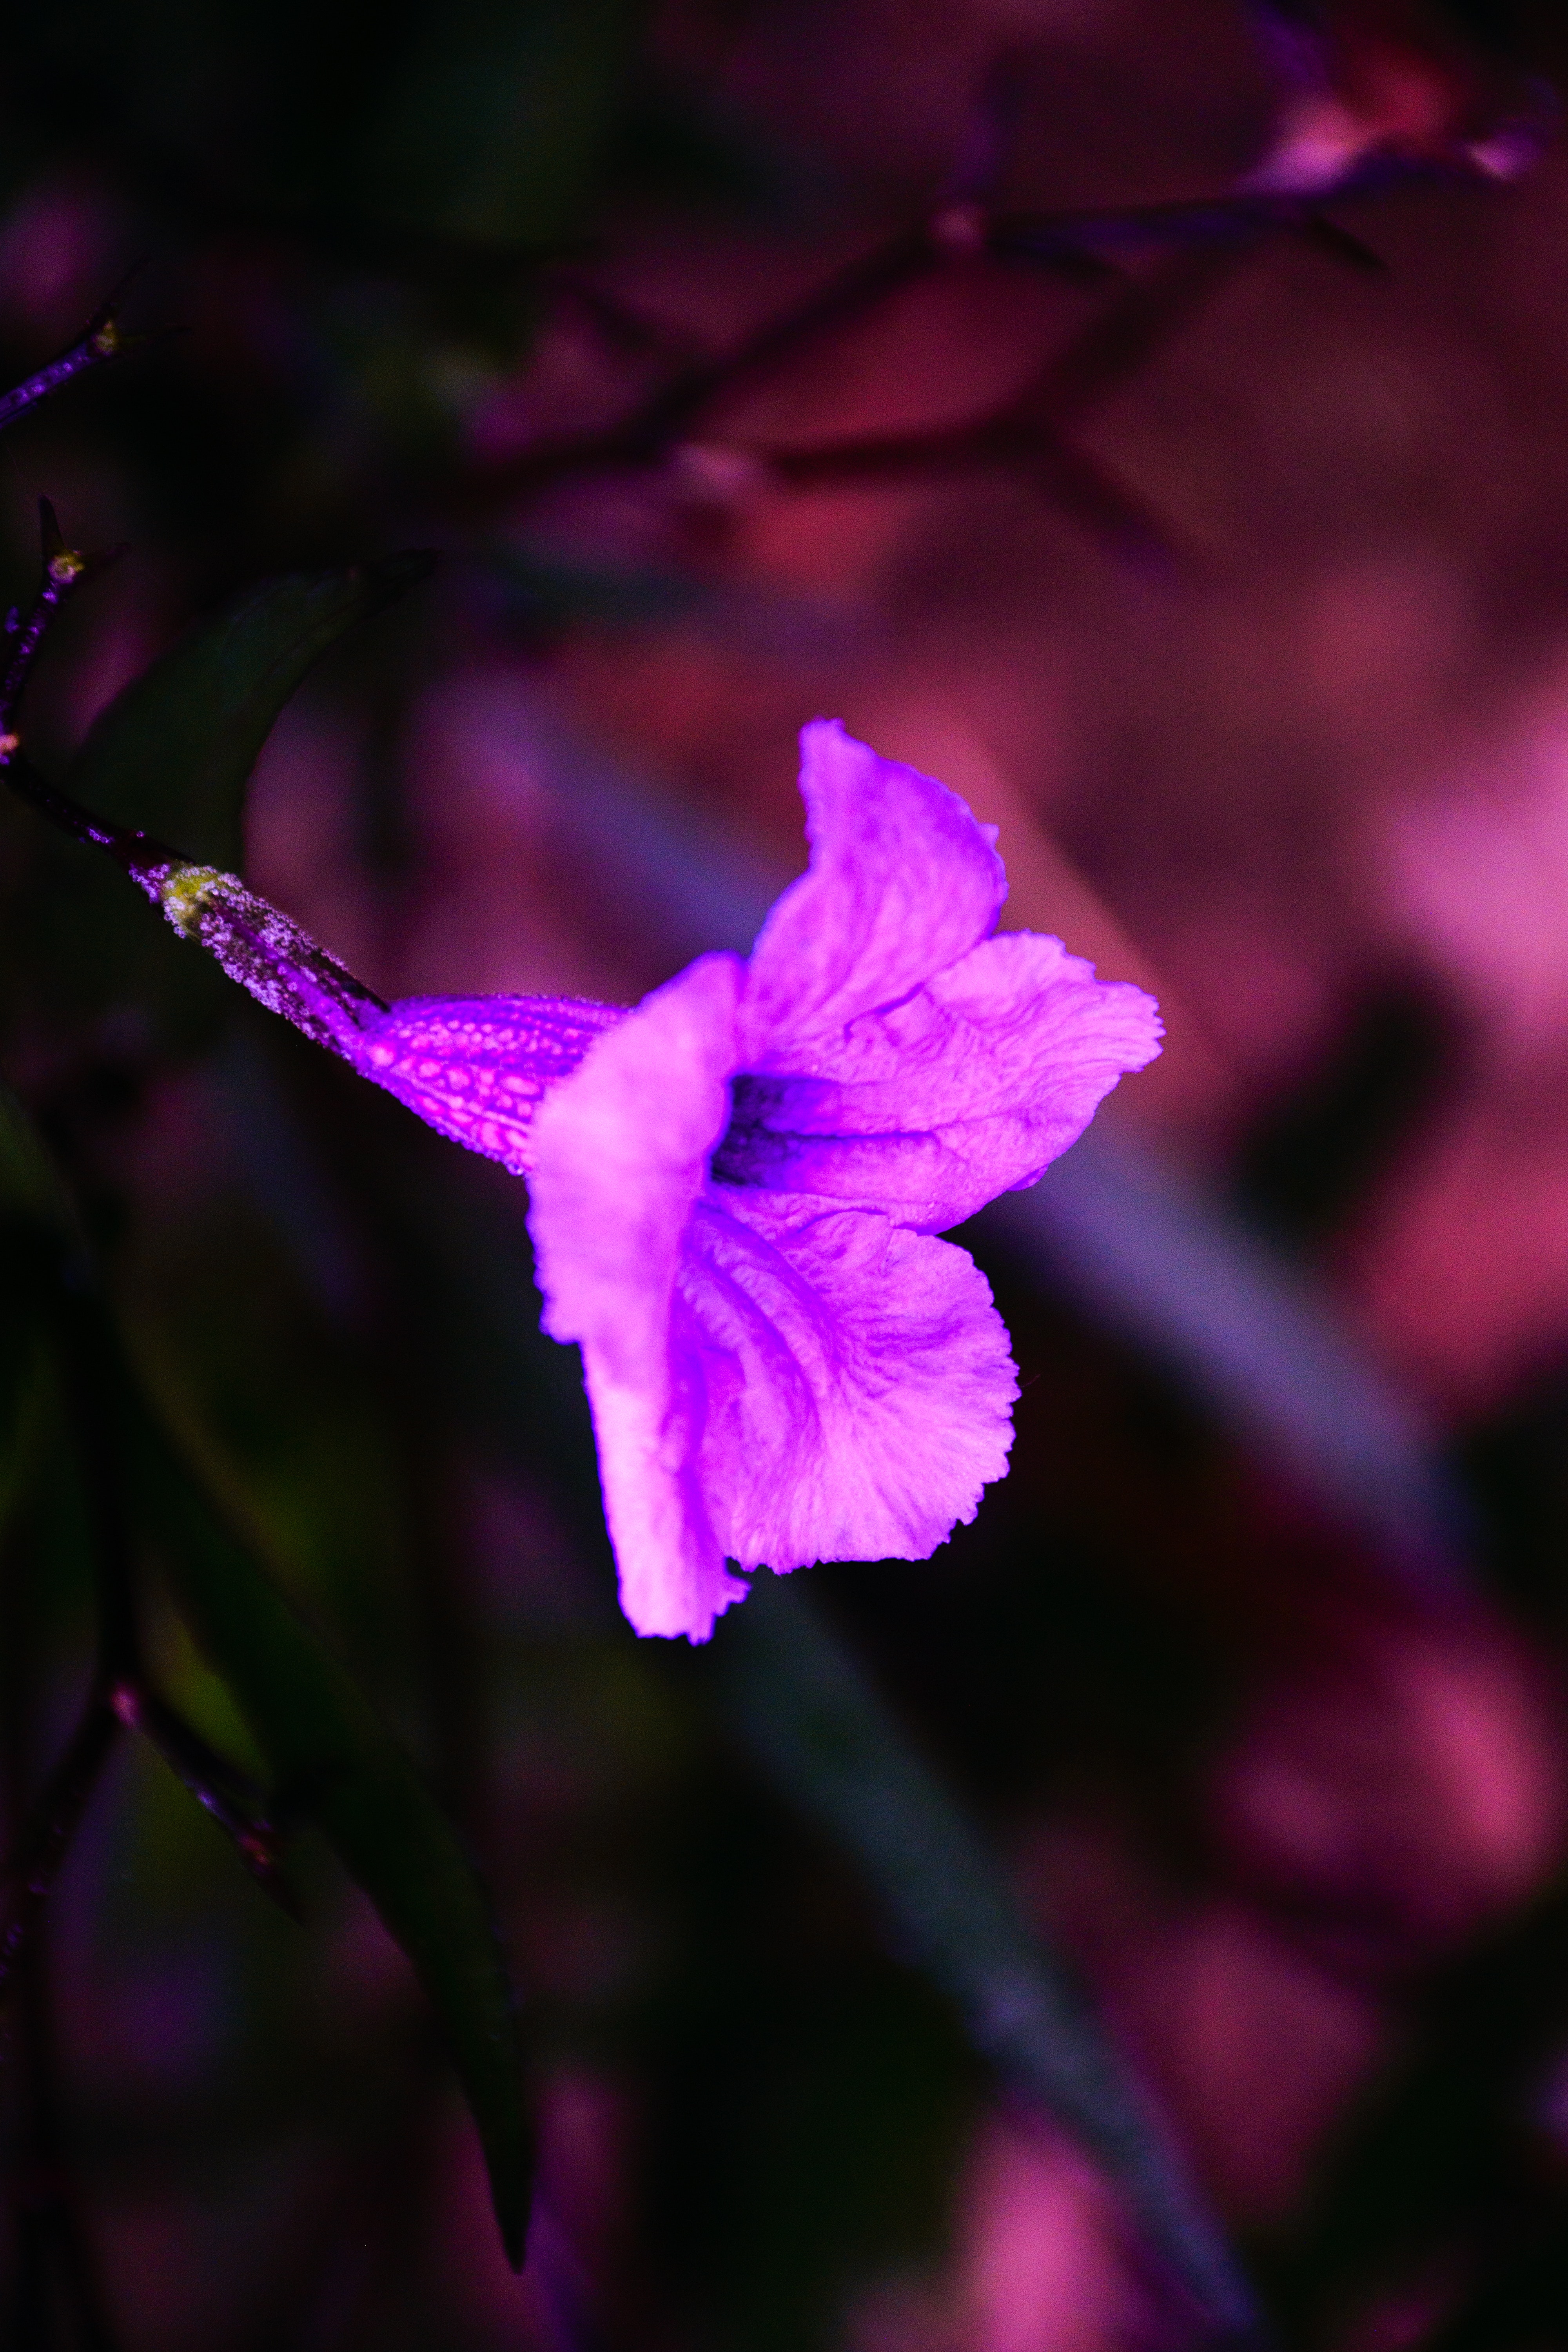
petal, violet, flower, purple, pink, plant, flowering plant, botany, magenta, macro photography, photography, wildflower, viola, plant stem, iris, annual plant, four o clock family, violet family